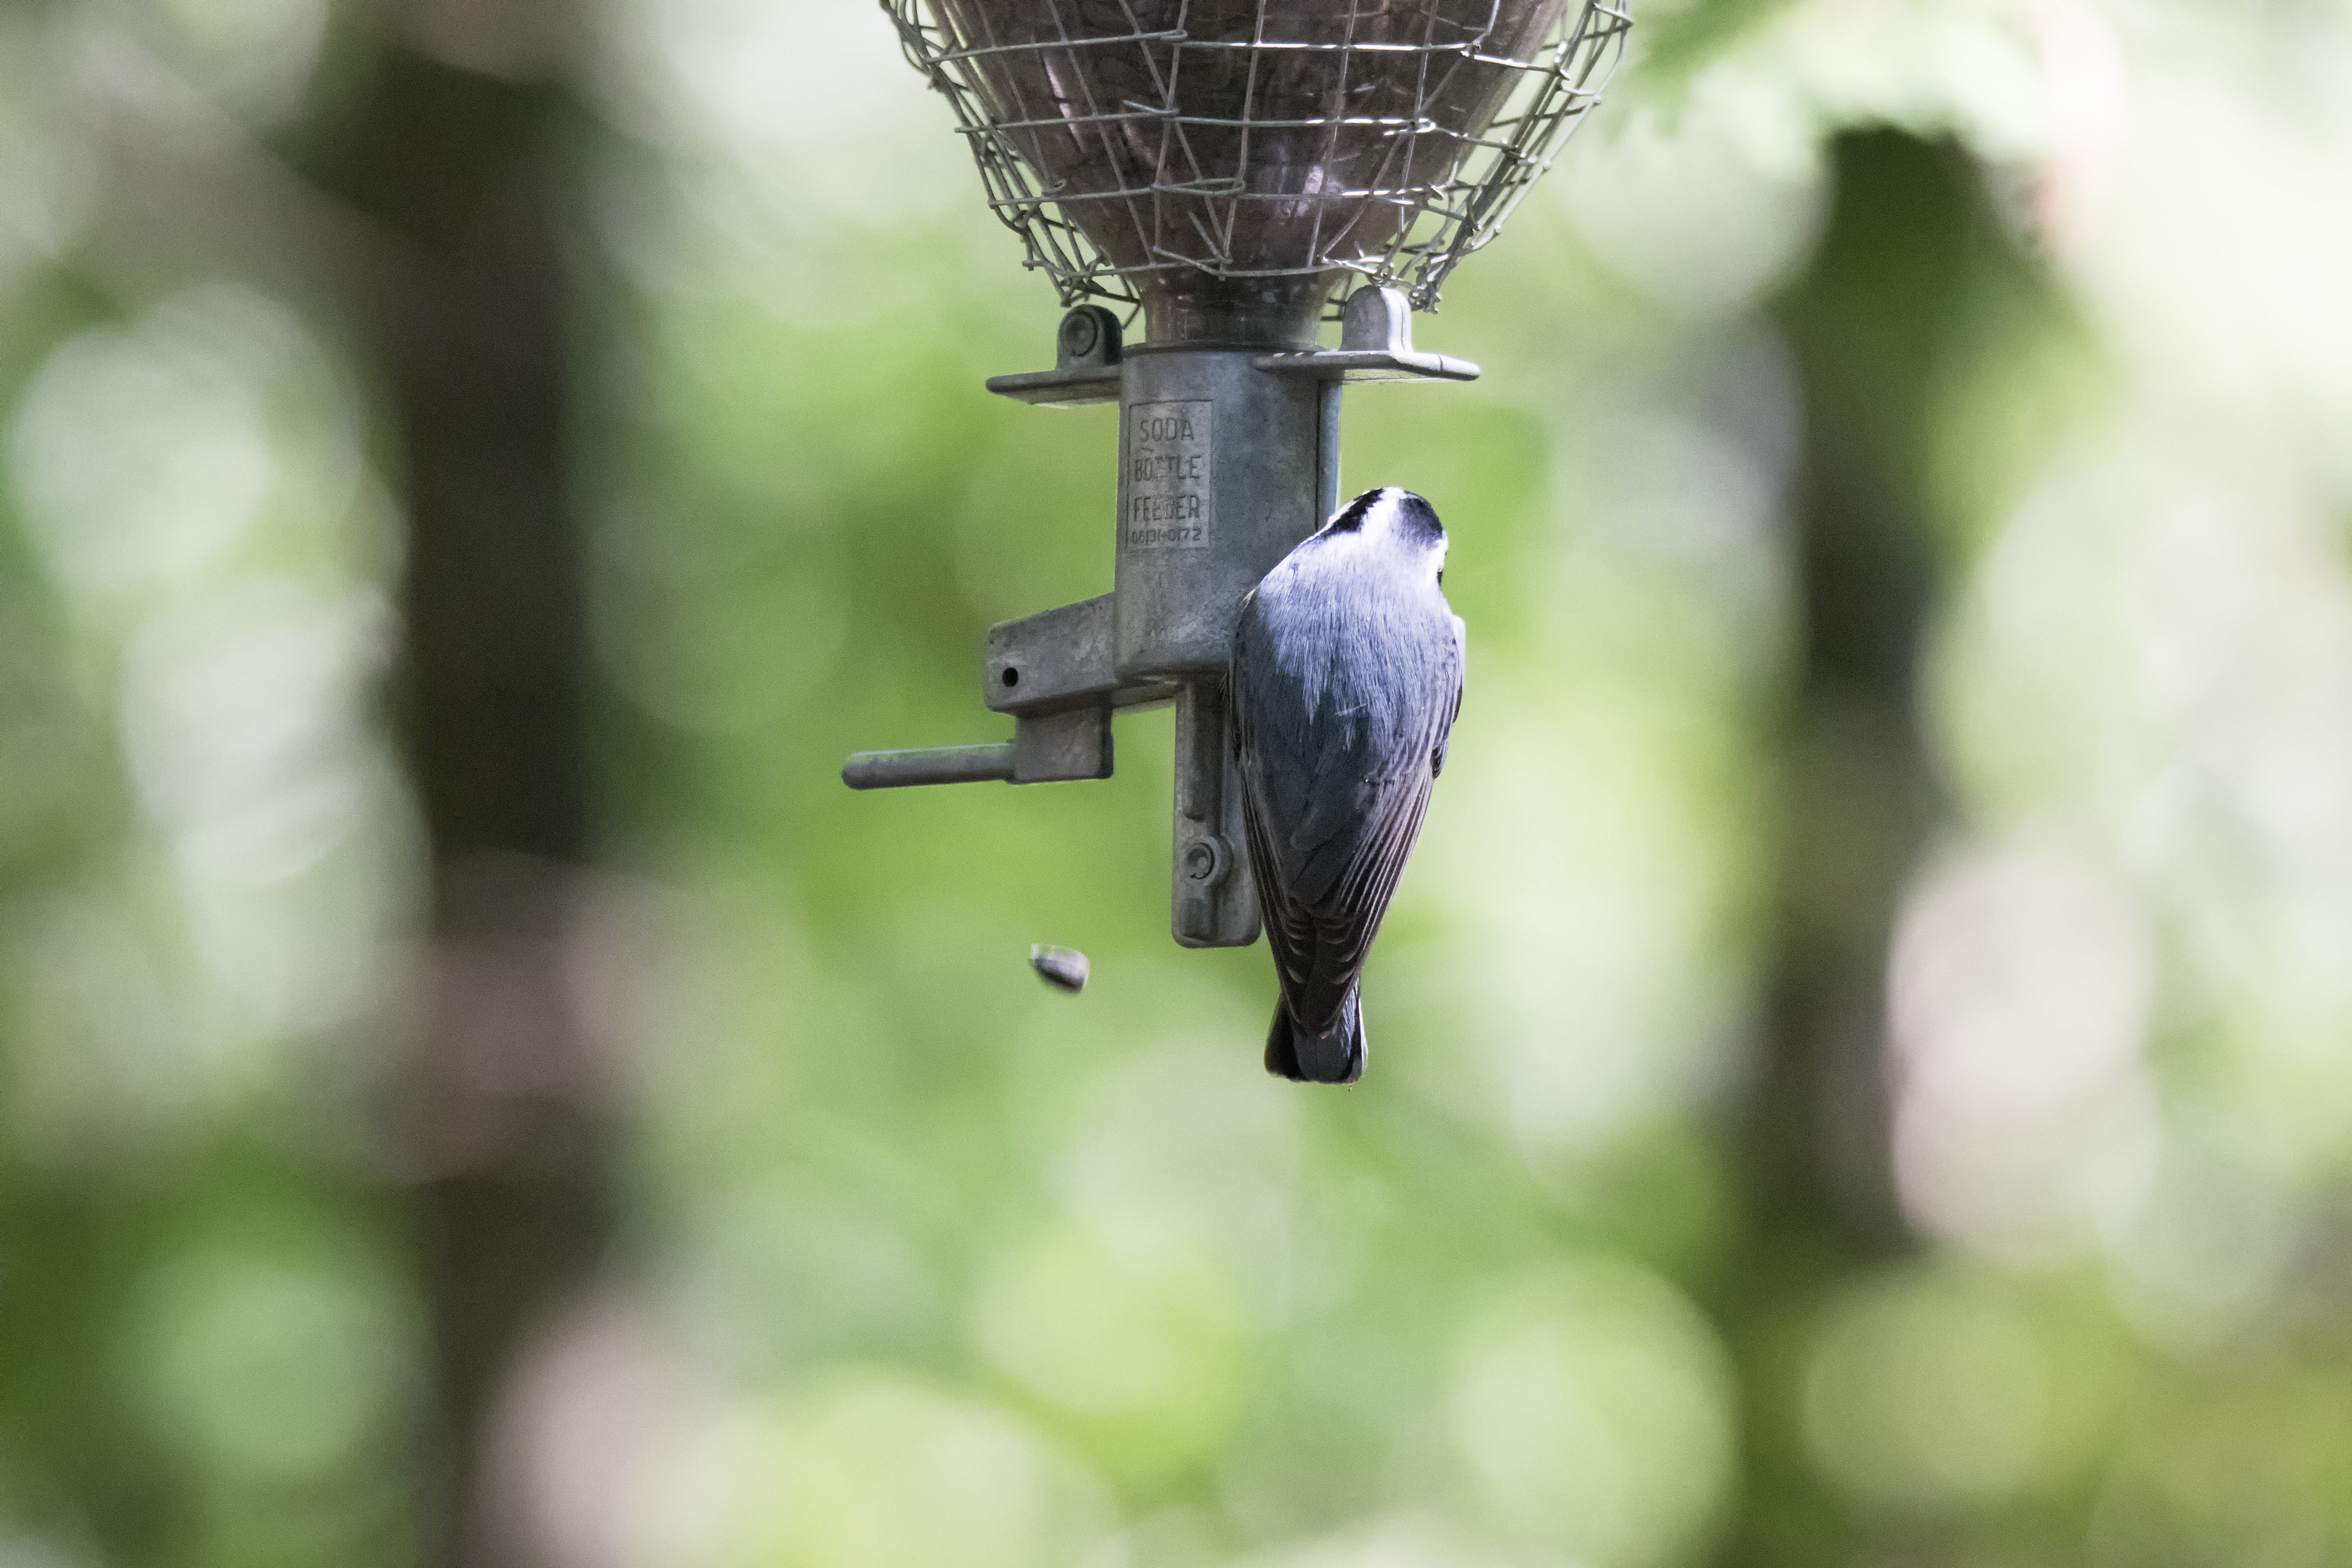
nature, branch, bird, wing, wildlife, green, red, hummingbird, fauna, canada, a, vertebrate, quebec, parakeet, sherbrooke, oiseau, sittelle, poitrine, rousse, breasted, nuthatch, macro photography, perching bird